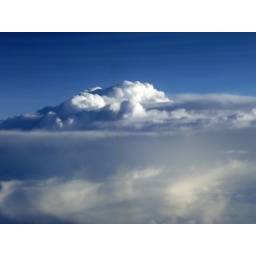
flying over the clouds